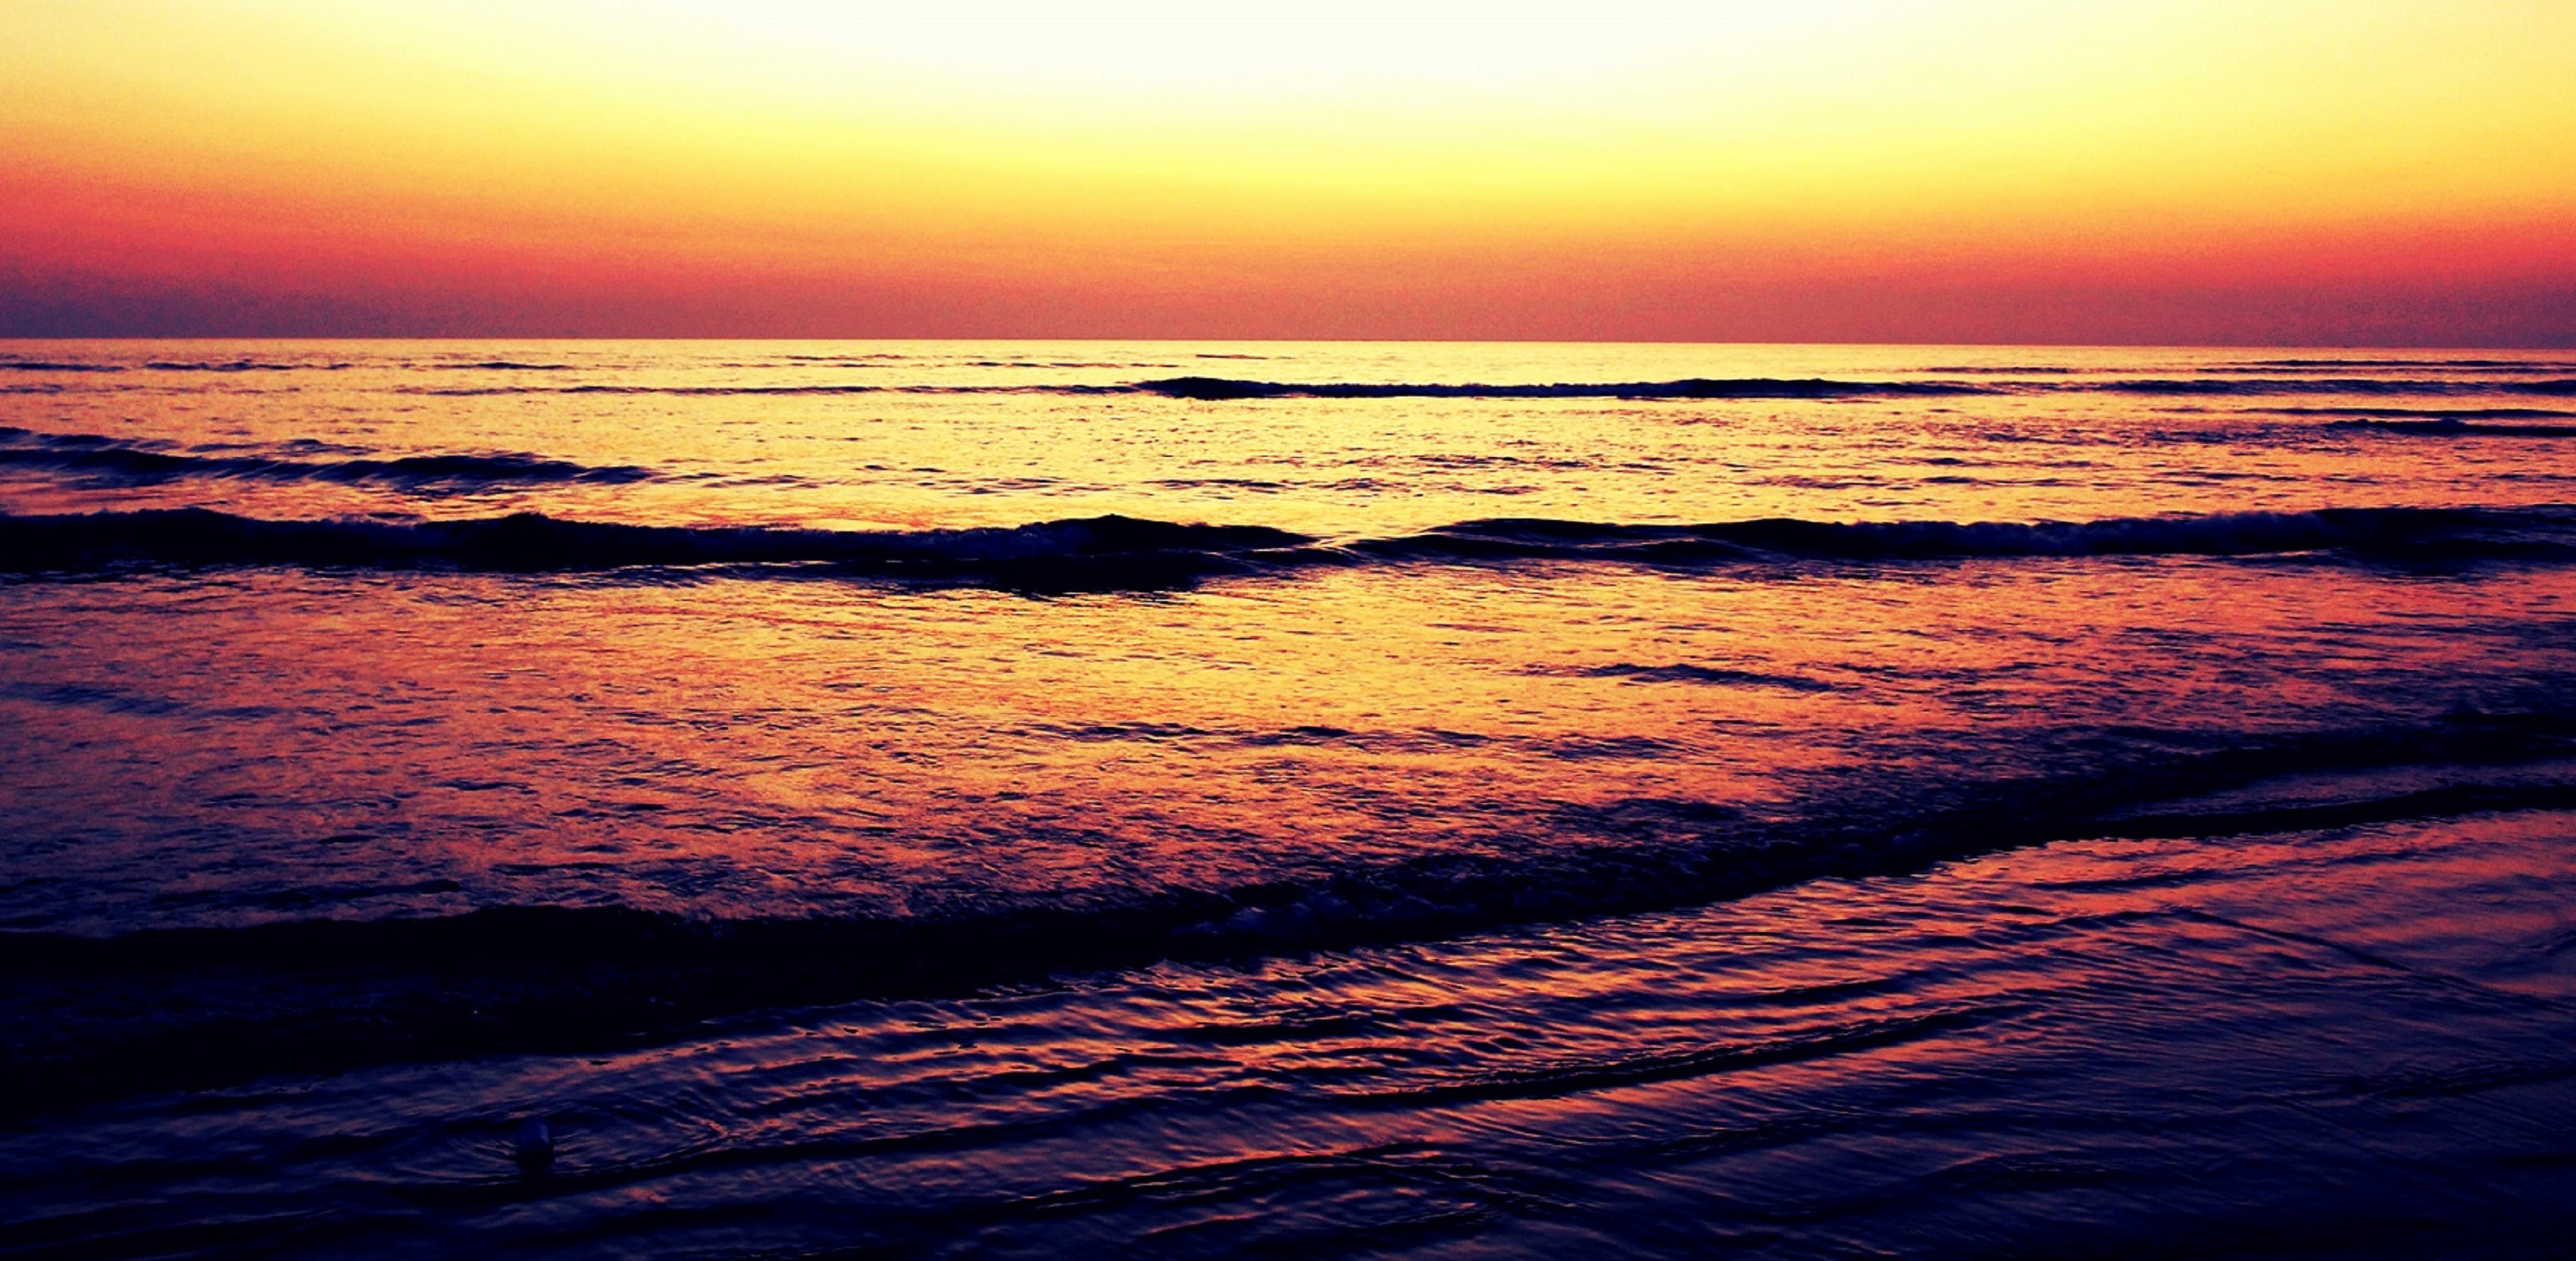
beach, landscape, sea, coast, water, nature, ocean, horizon, silhouette, sun, sunrise, sunset, sunlight, morning, shore, wave, dawn, atmosphere, summer, vacation, travel, dusk, evening, orange, reflection, tropical, yellow, scene, afterglow, sea beach, wind wave, evening sea